Tintin in the Congo

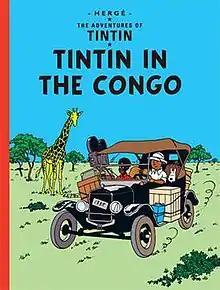
Cover of the English edition of the colour version

Tintin in the Congo is the second volume of "The Adventures of Tintin", the comics series by Belgian comic strip artist Hergé. Commissioned by the conservative Belgian newspaper for its children's supplement , it was serialised weekly from May 1930 to June 1931 before being published in a collected volume by Éditions de Petit Vingtième in 1931. The story tells of young Belgian reporter Tintin and his dog Snowy, who are sent to the Belgian Congo to report on events in the country. Amid various encounters with the native Congolese people and wild animals, Tintin unearths a criminal diamond smuggling operation run by the American gangster Al Capone.